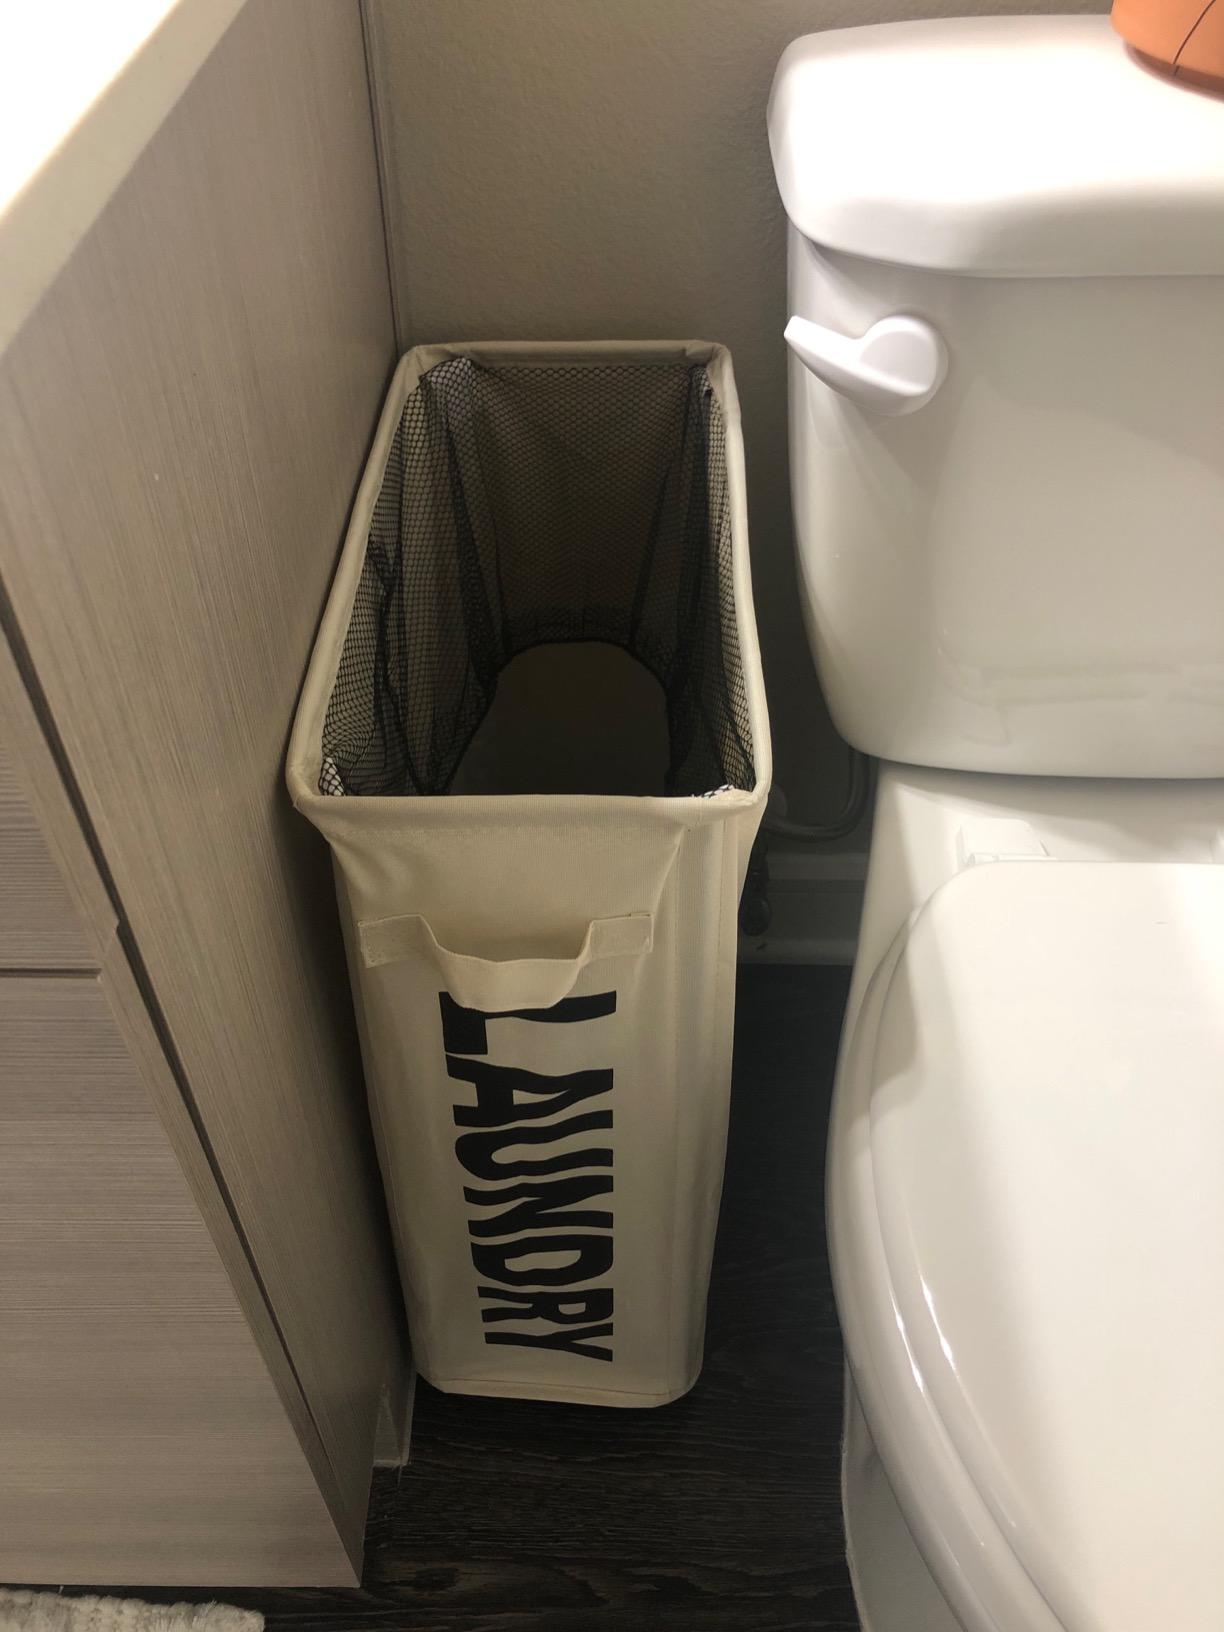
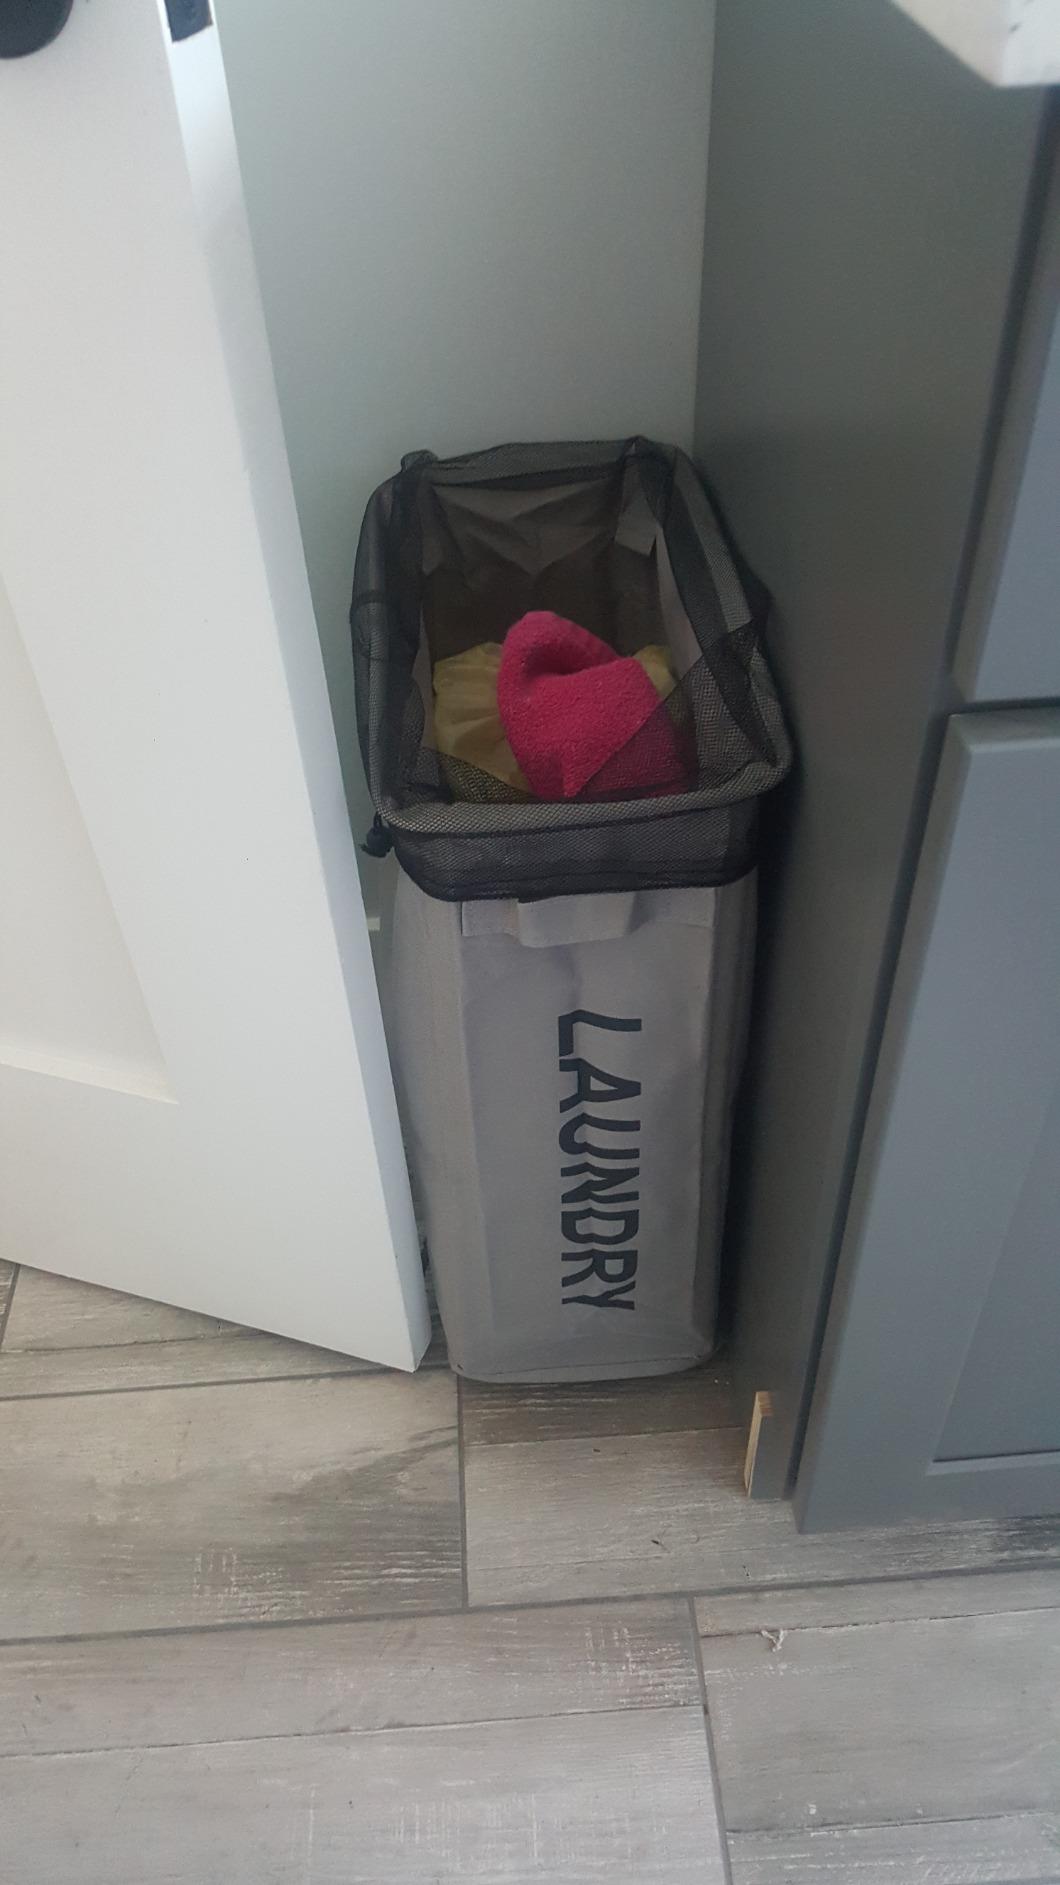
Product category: items_hamper
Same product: no